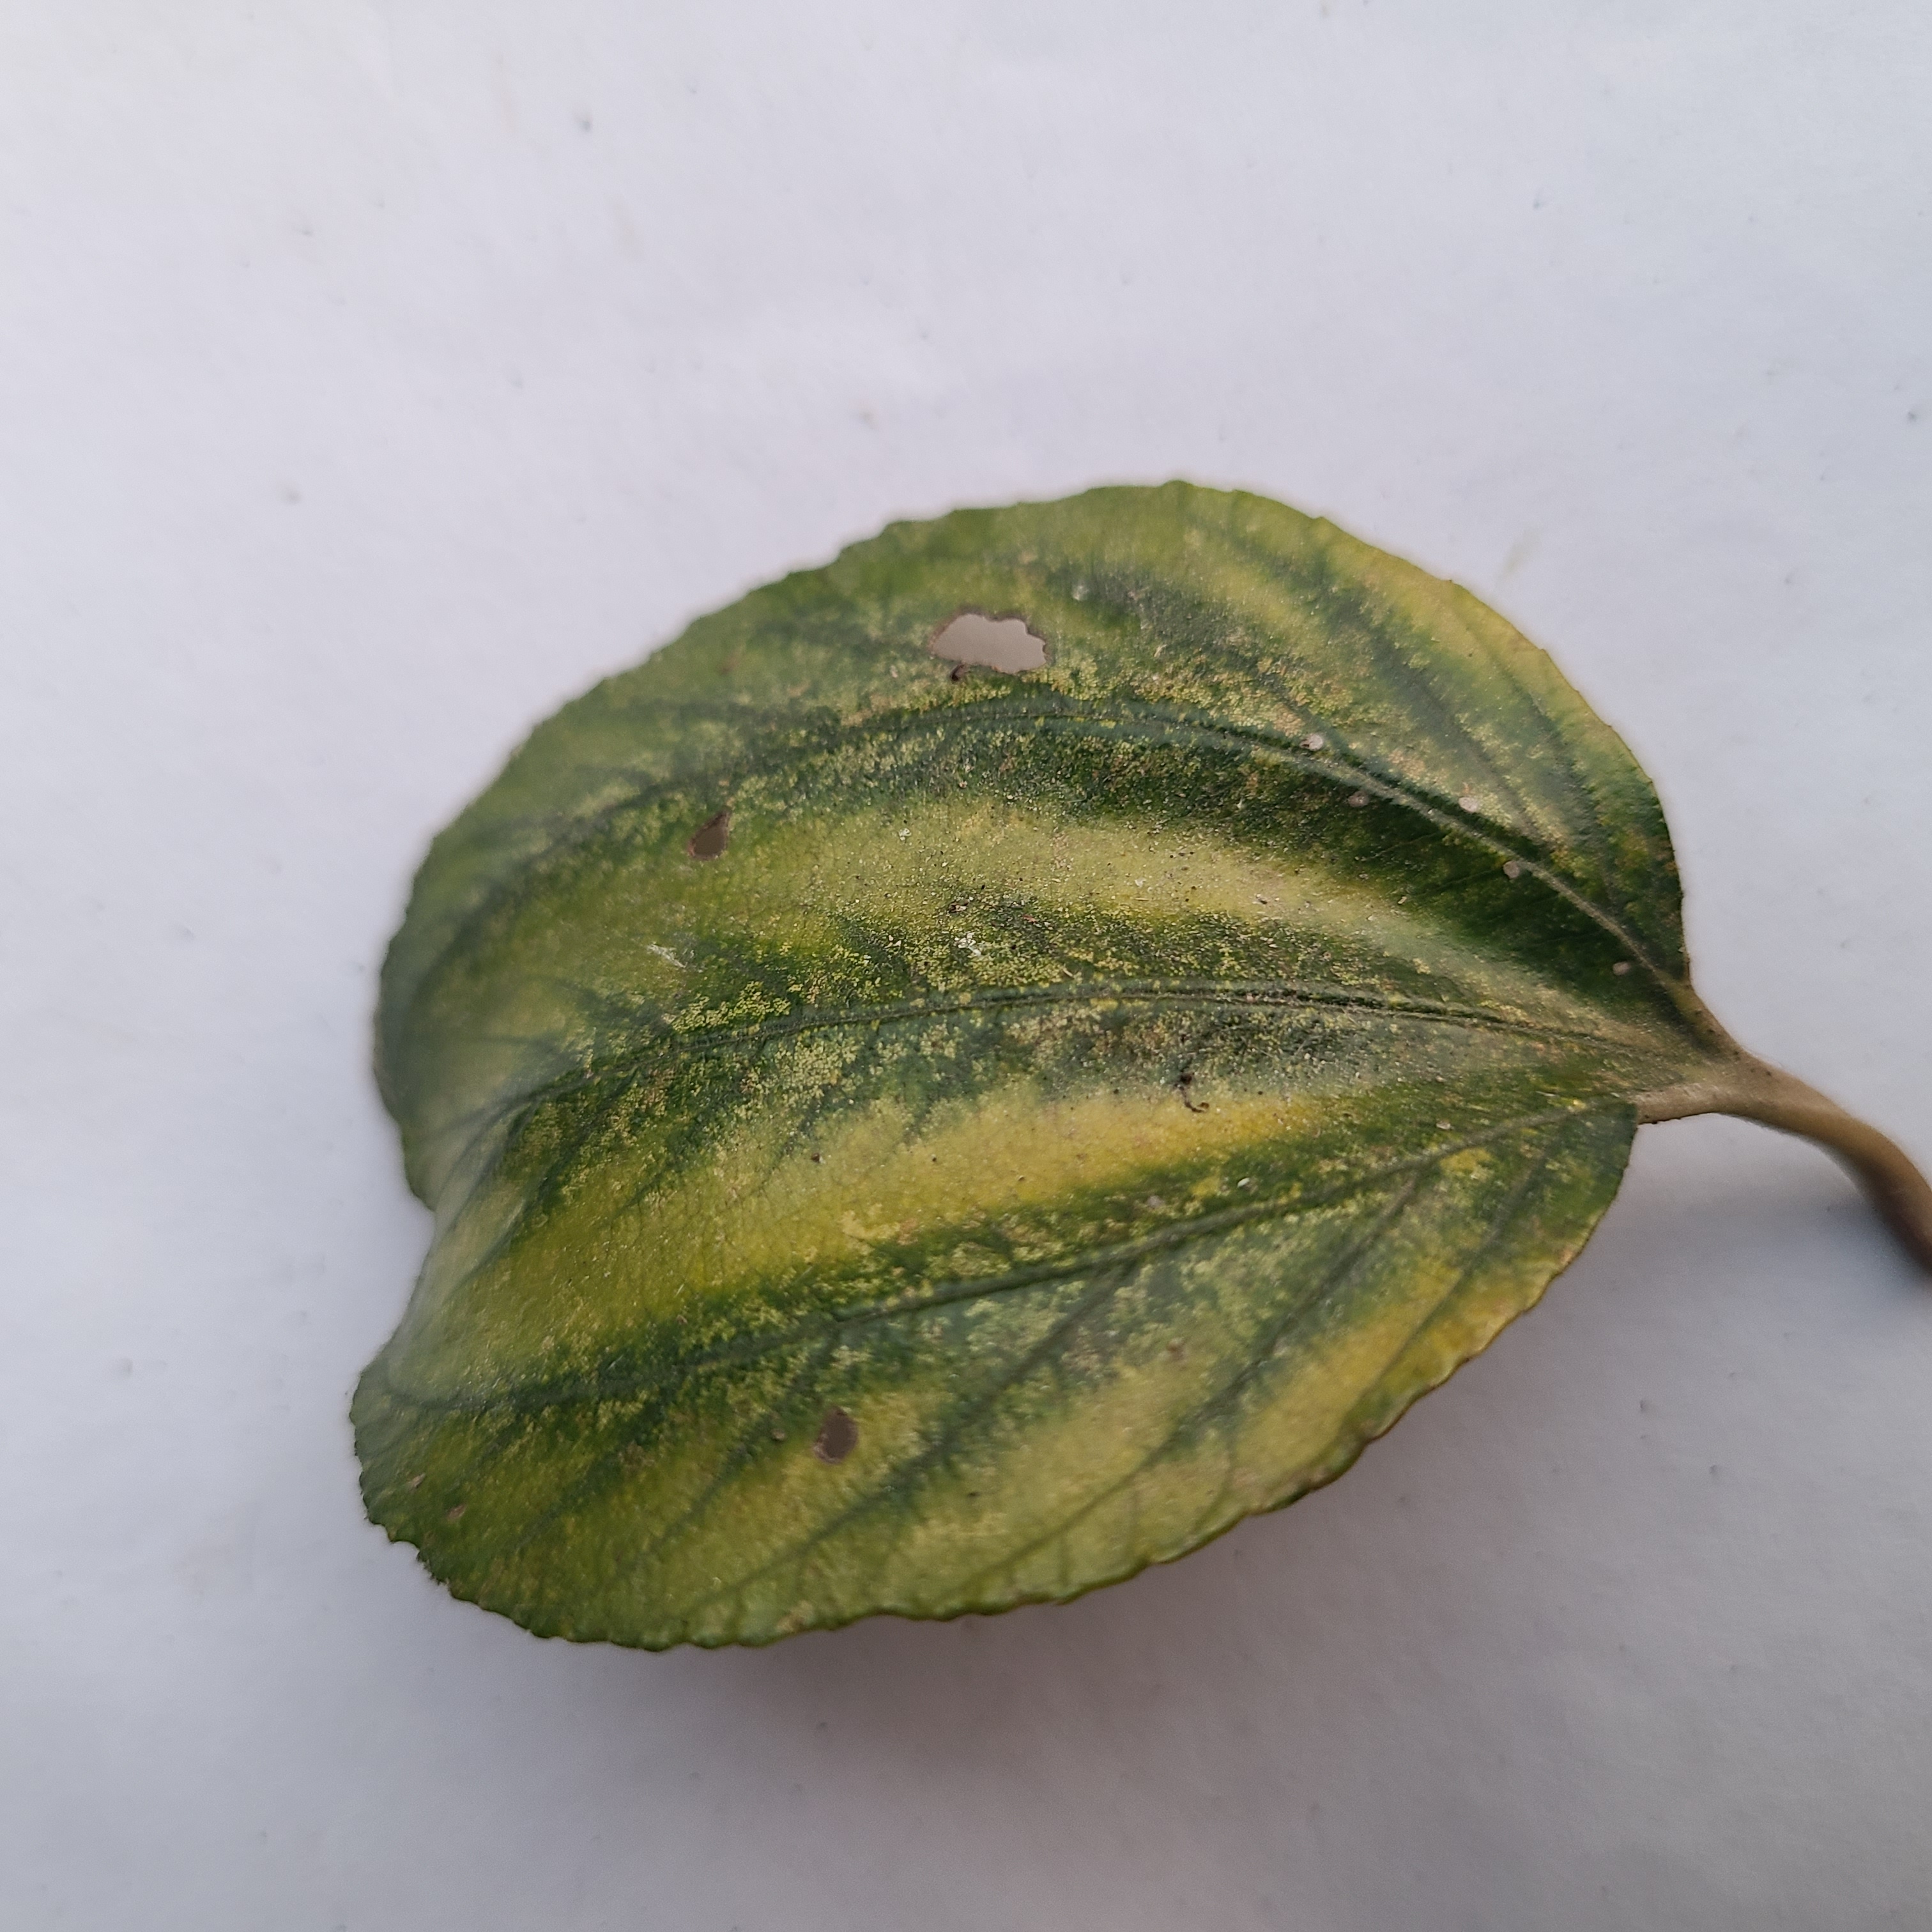
Label: Yellow